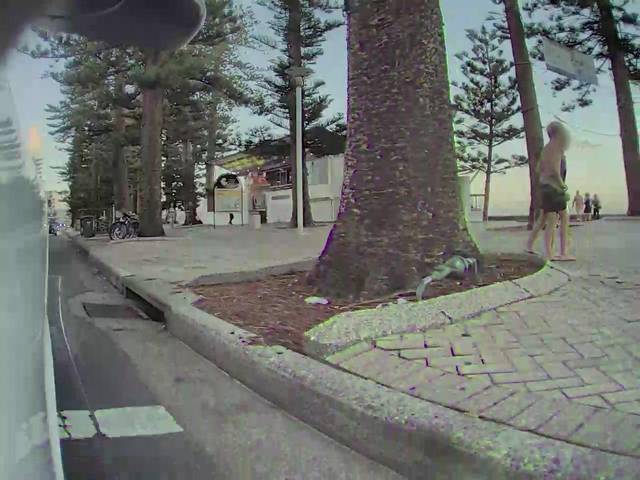
Region: Australia
Coordinates: -33.797, 151.288